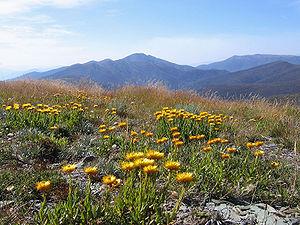
Les Alpes australiennes sont la partie méridionale de la cordillère australienne. Les Alpes traversent le Territoire de la capitale australienne, la Nouvelle Galles du sud et le Victoria, et comprennent seize parcs et réserves nationaux. Elles changent de nom en changeant d'État ; elles regroupent les Snowy Mountains en Nouvelle-Galles du Sud et la High Country dans l'État de Victoria et les monts Brindabella dans le Territoire de la capitale australienne. Qualifiées d'alpines par la présence de neige, ce sont surtout des collines ventrues avec, de temps en temps, quelques falaises.